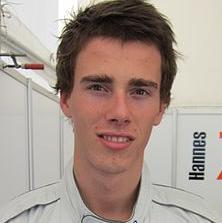
Age: 18